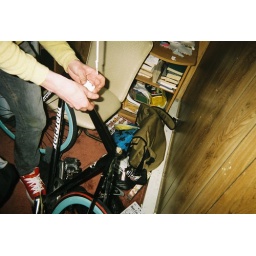
puts egg in the bike of the boy who broke my costume